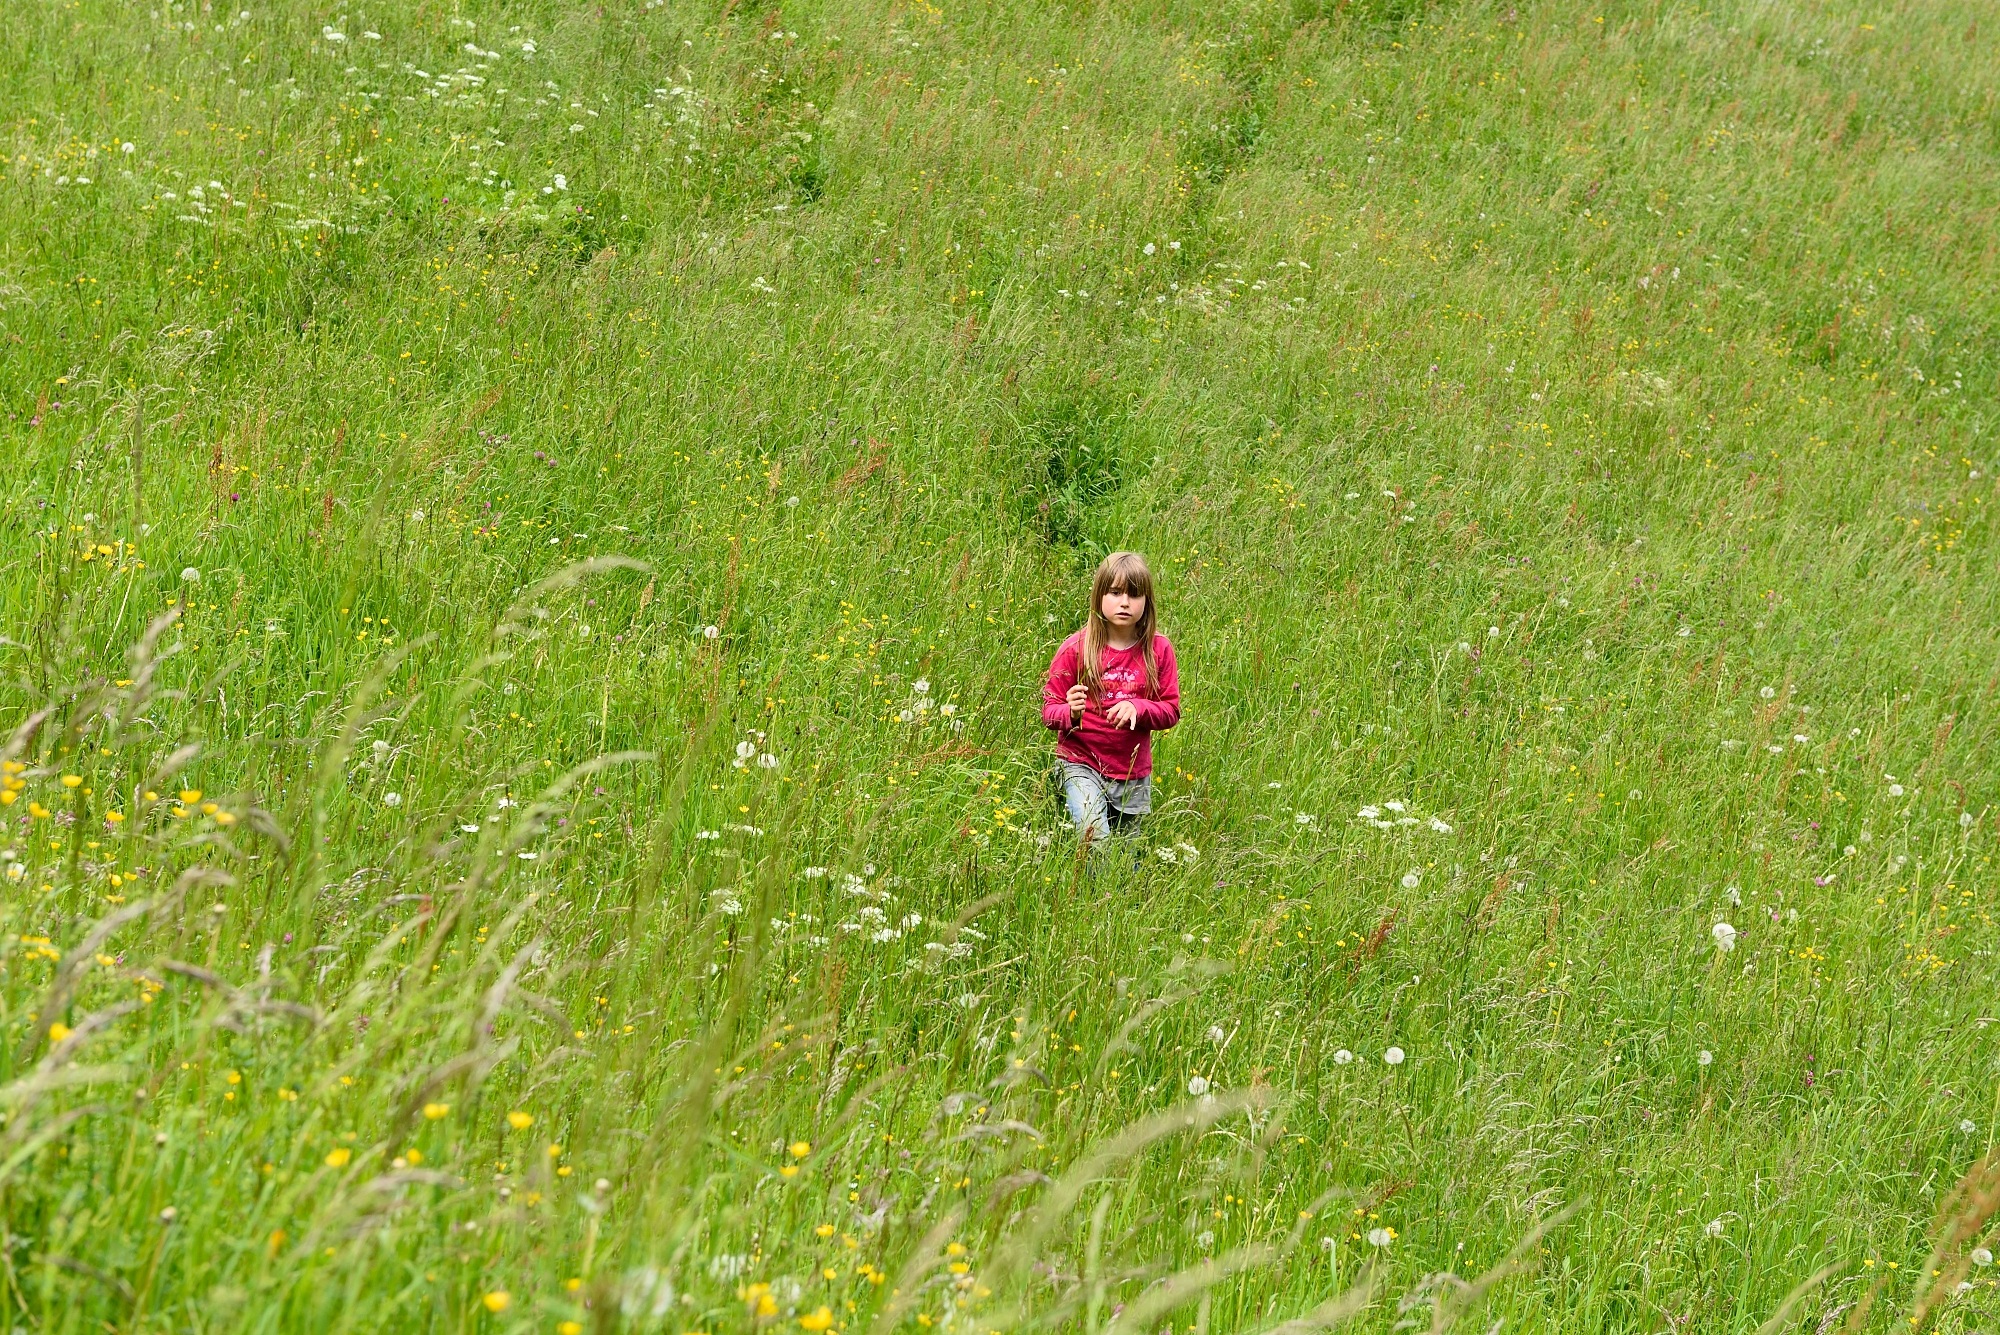
nature, grass, person, plant, girl, field, lawn, meadow, prairie, flower, walk, green, pasture, child, grassland, habitat, natural environment, grass family